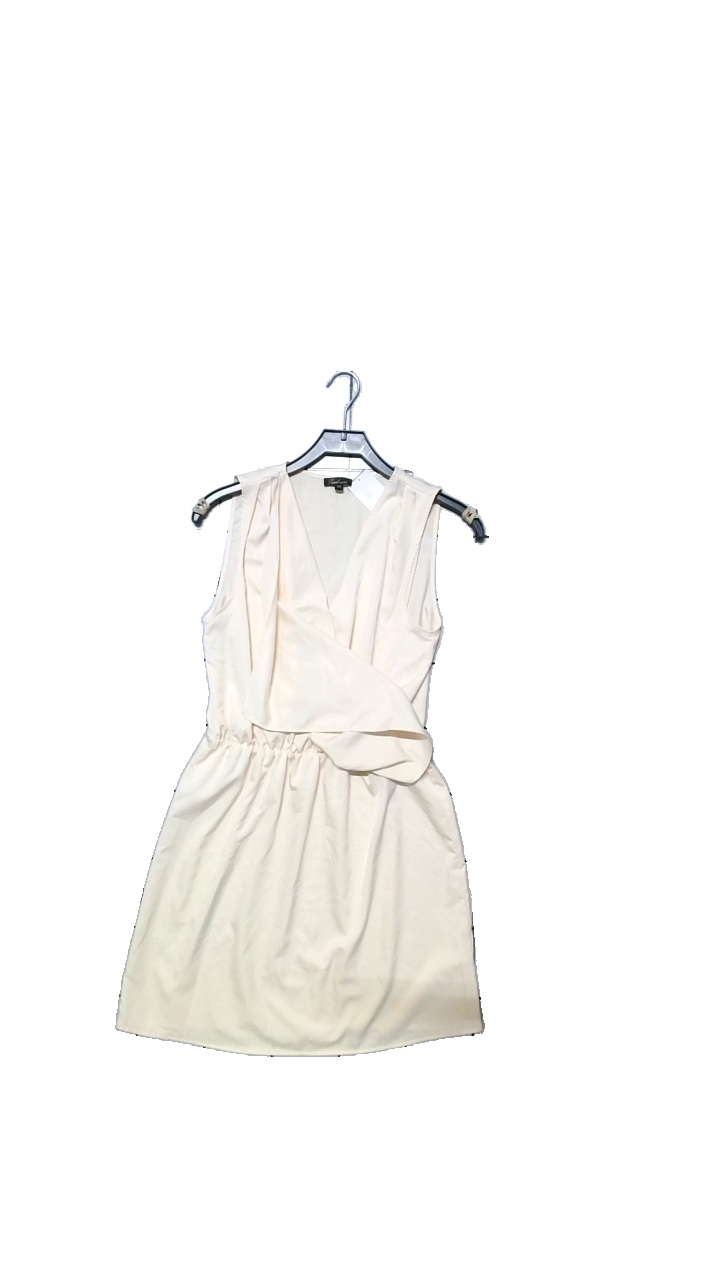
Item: Dress (Ladies)
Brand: Zoul Edition
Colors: Beige
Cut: Regular
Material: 100%Polyester
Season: Summer
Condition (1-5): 2
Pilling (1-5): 3
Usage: Reuse
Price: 50-100